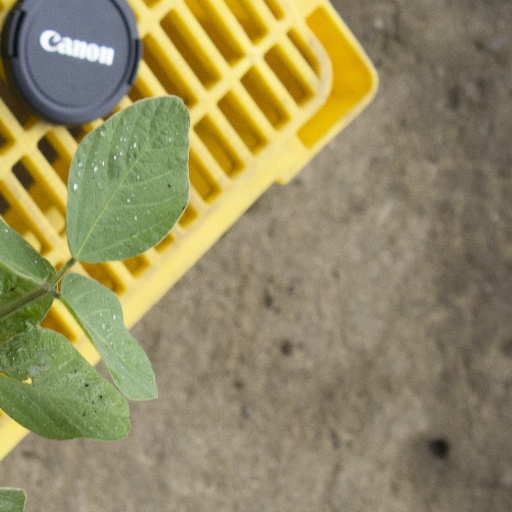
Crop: soybean